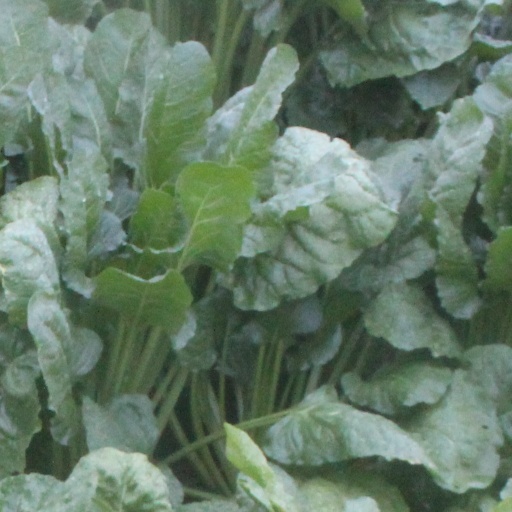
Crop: sugar beet